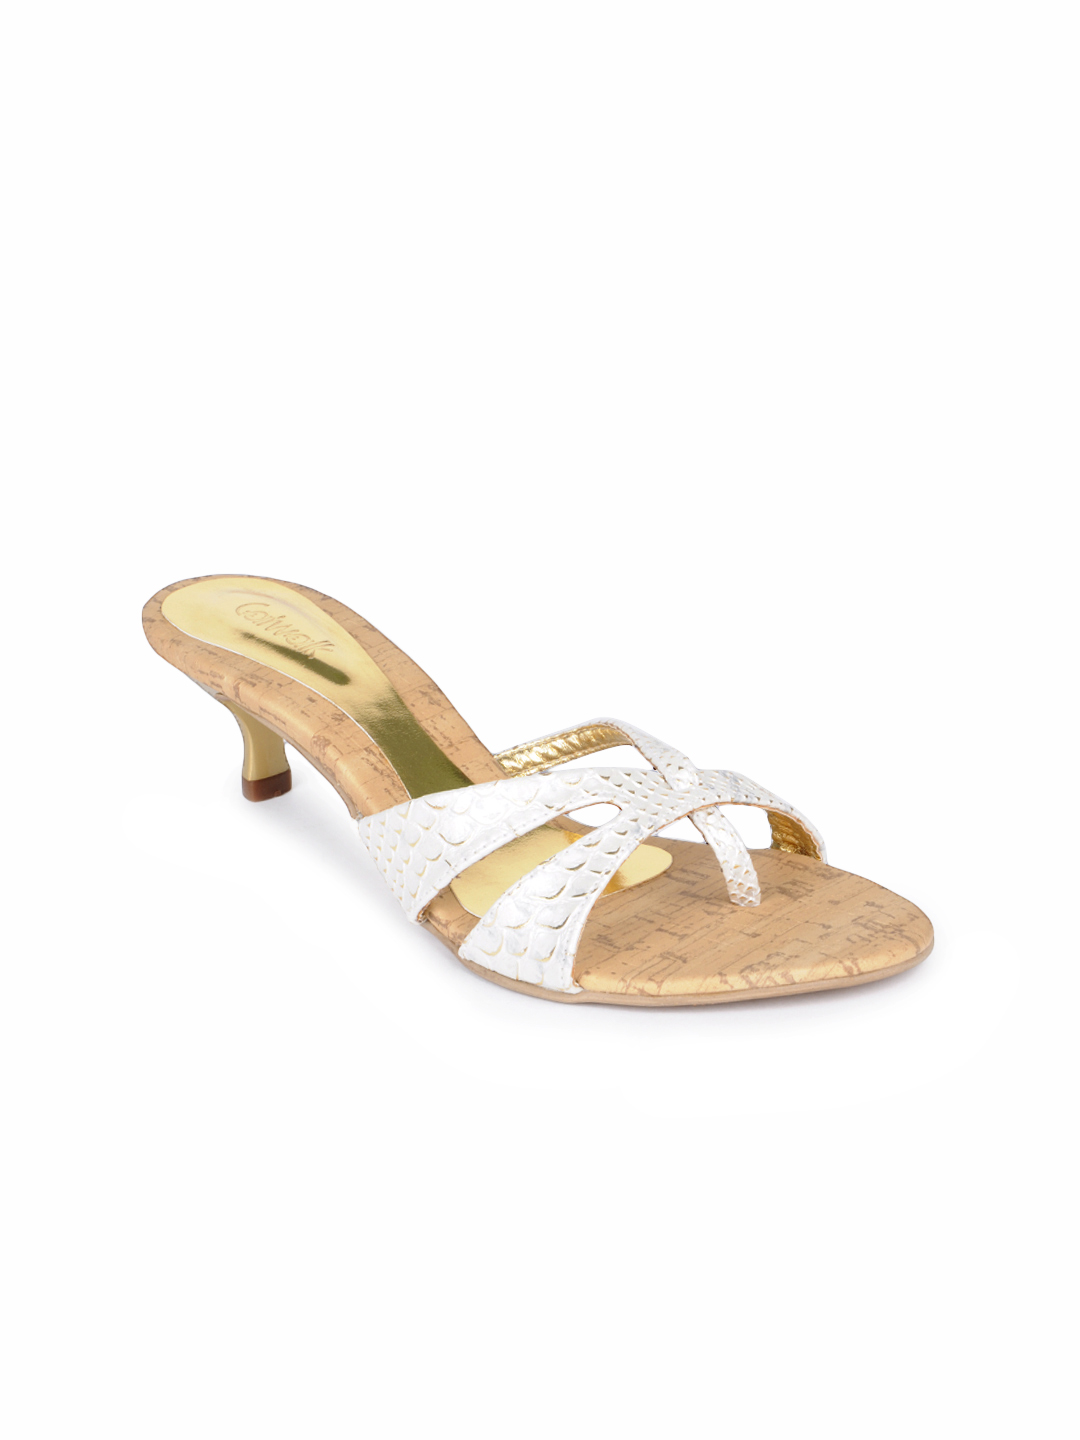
Catwalk Women White Sandals
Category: Footwear / Shoes / Heels
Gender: Women
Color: White
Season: Winter 2015
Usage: Casual